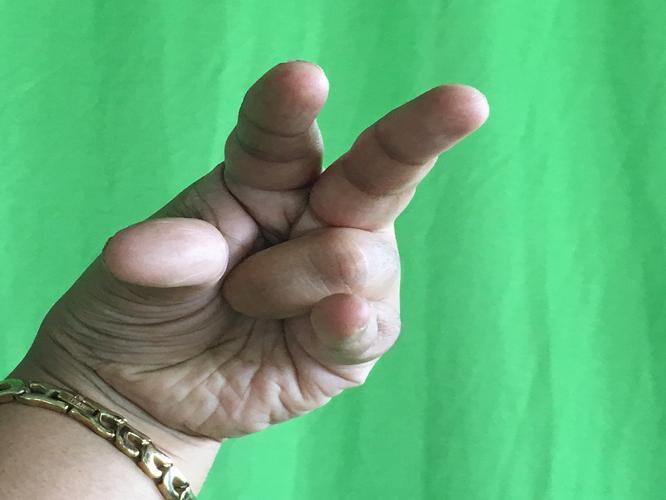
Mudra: Kangulam
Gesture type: single_hand